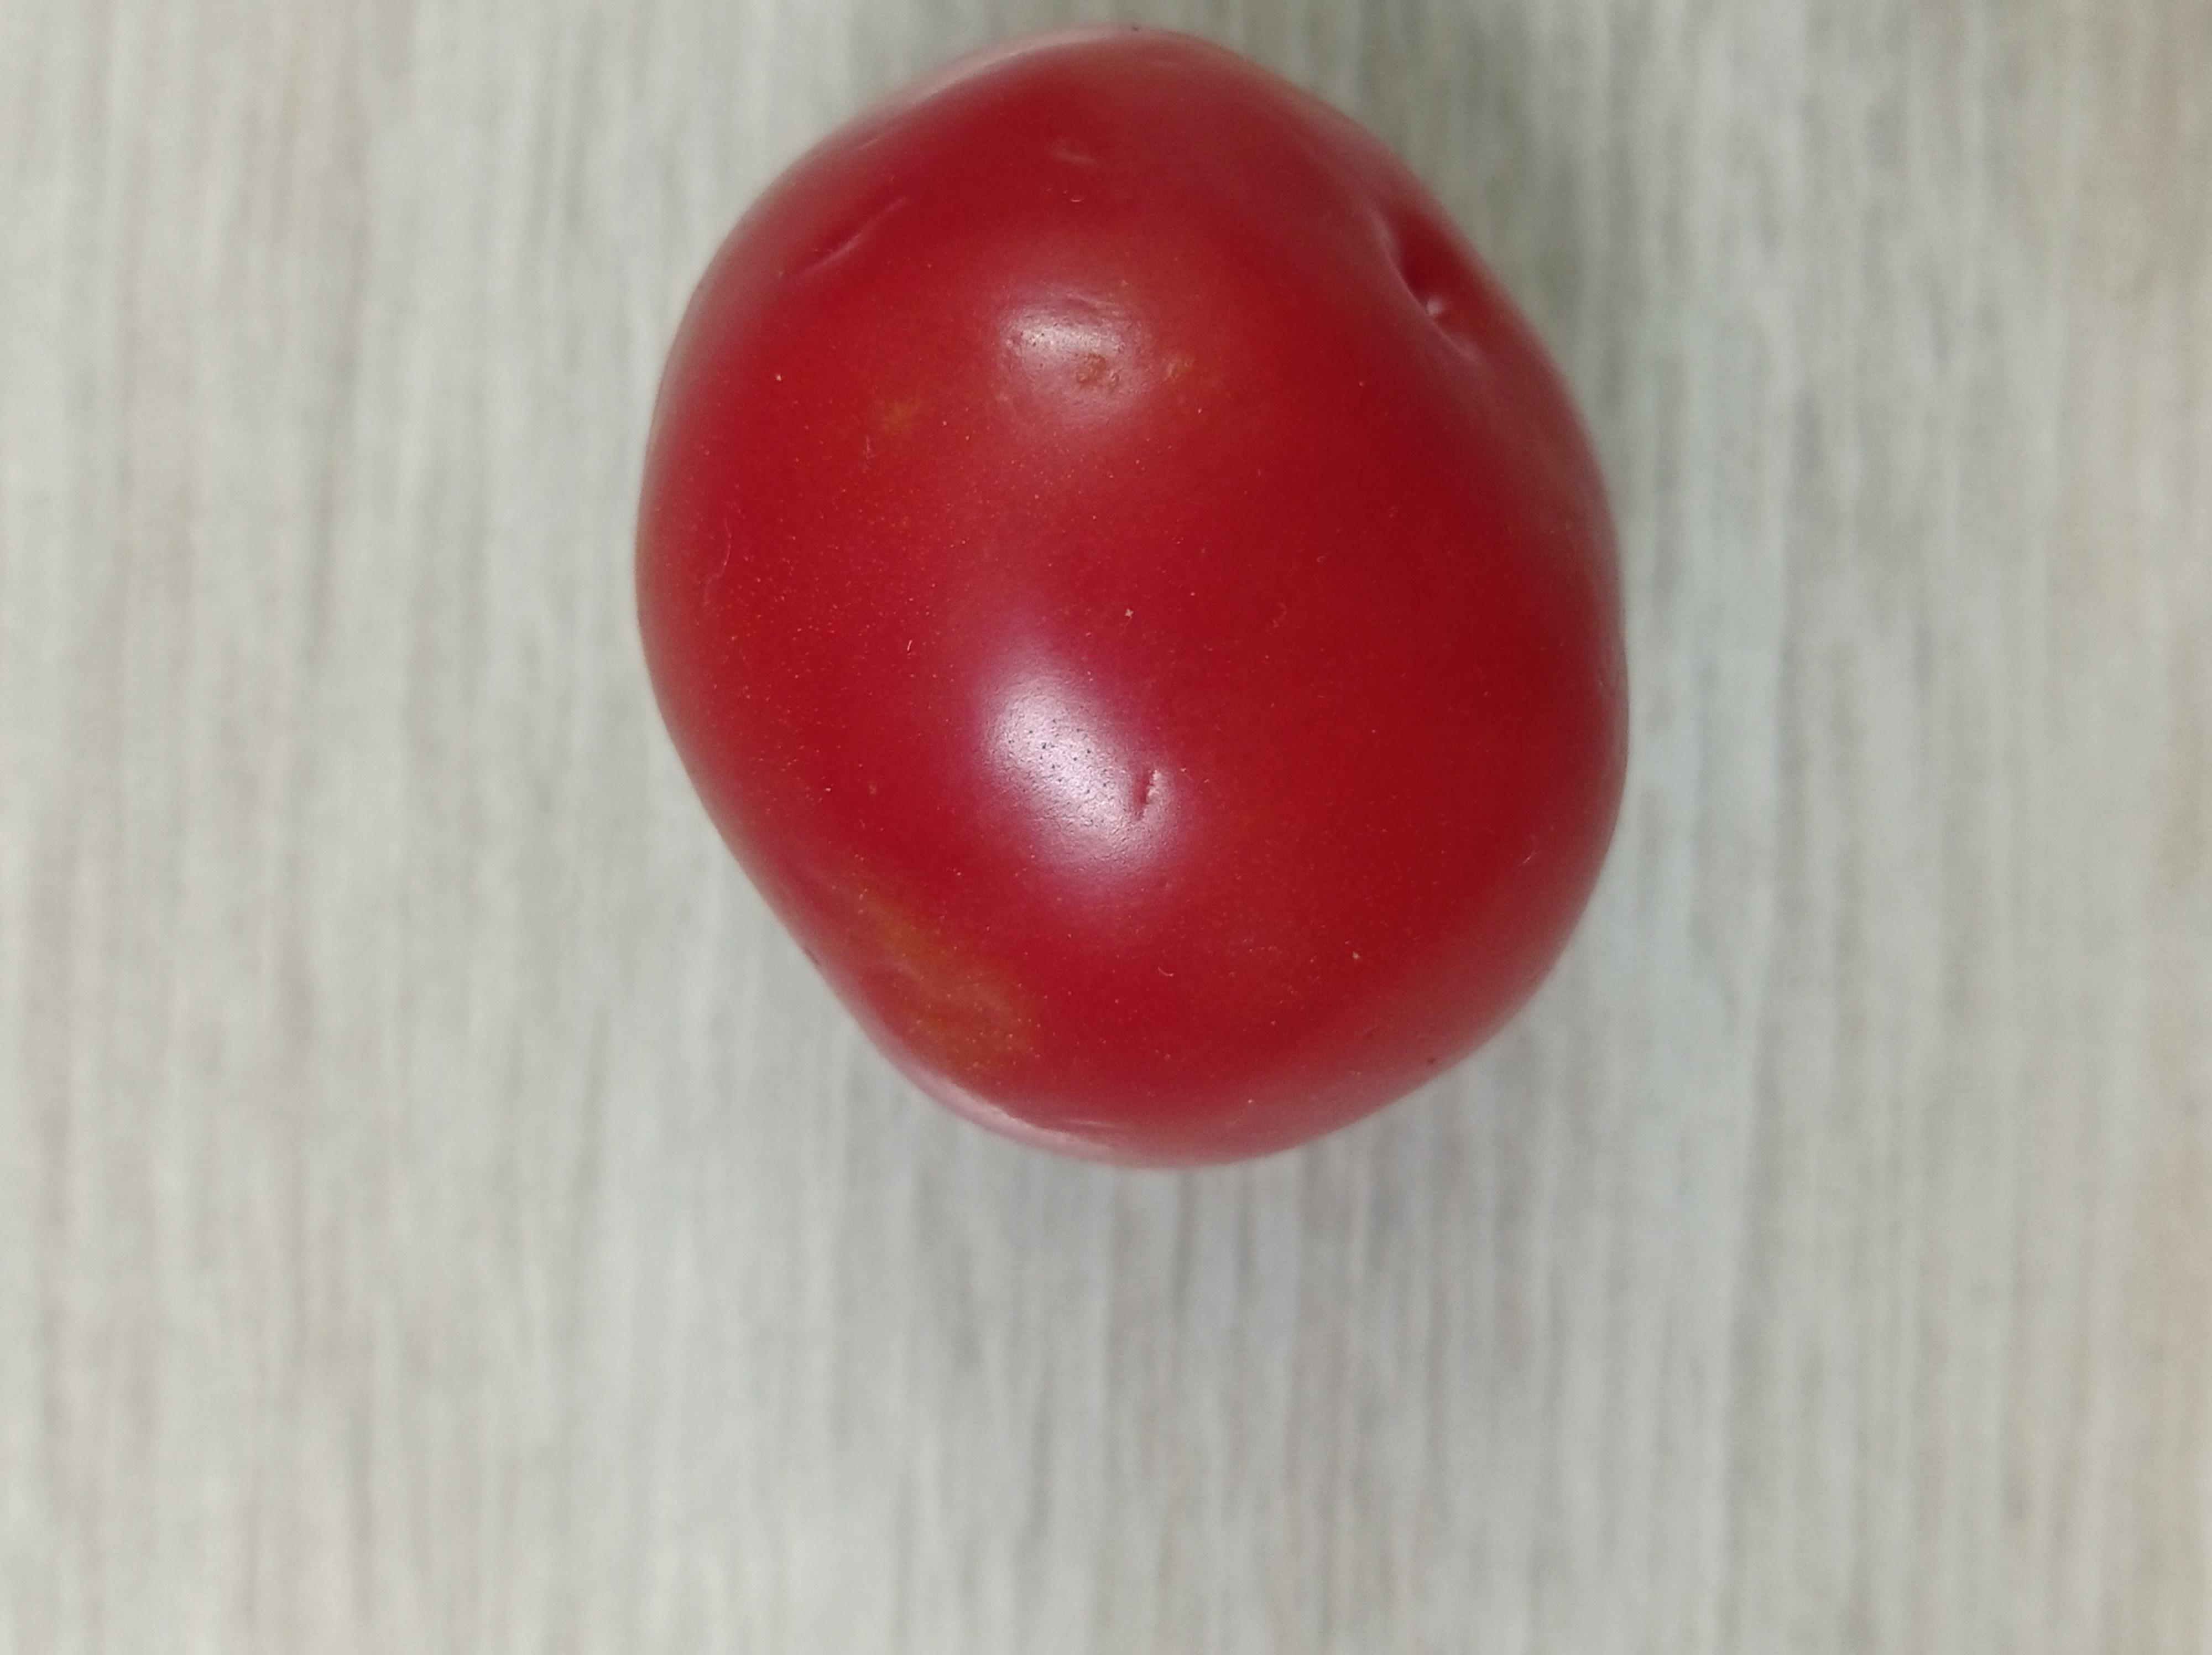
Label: Fresh